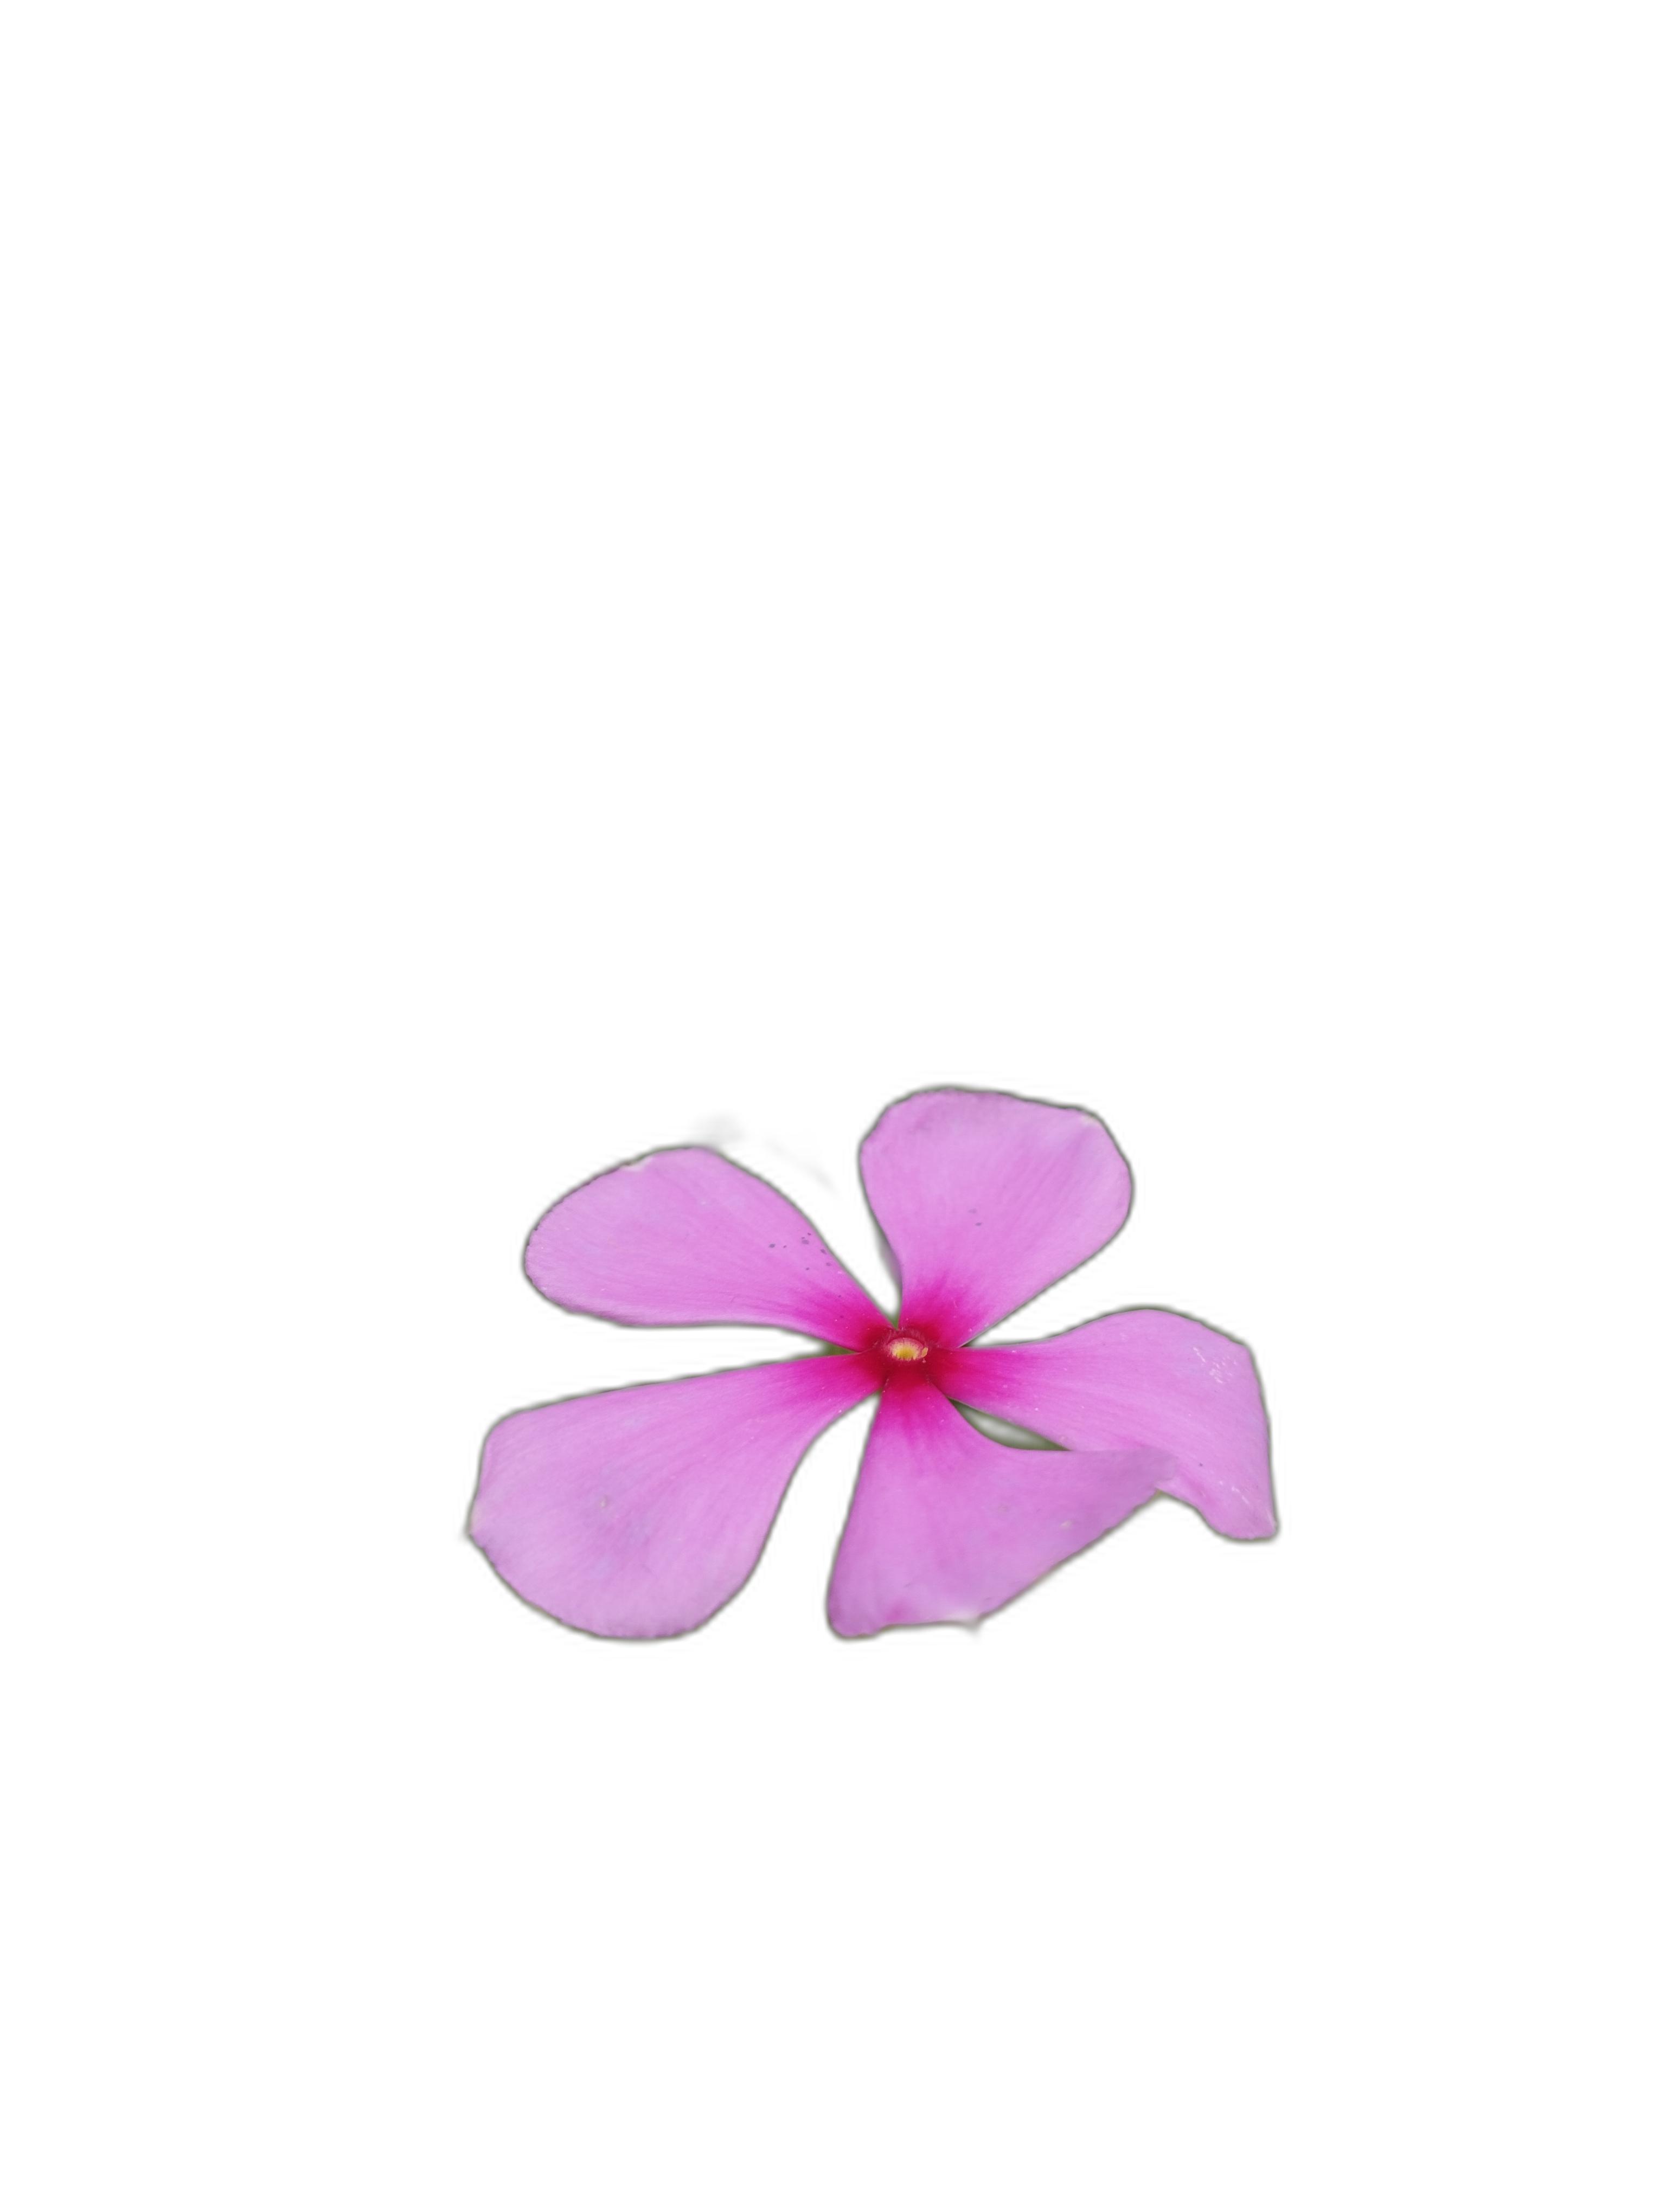
Label: Madagascar periwinkle